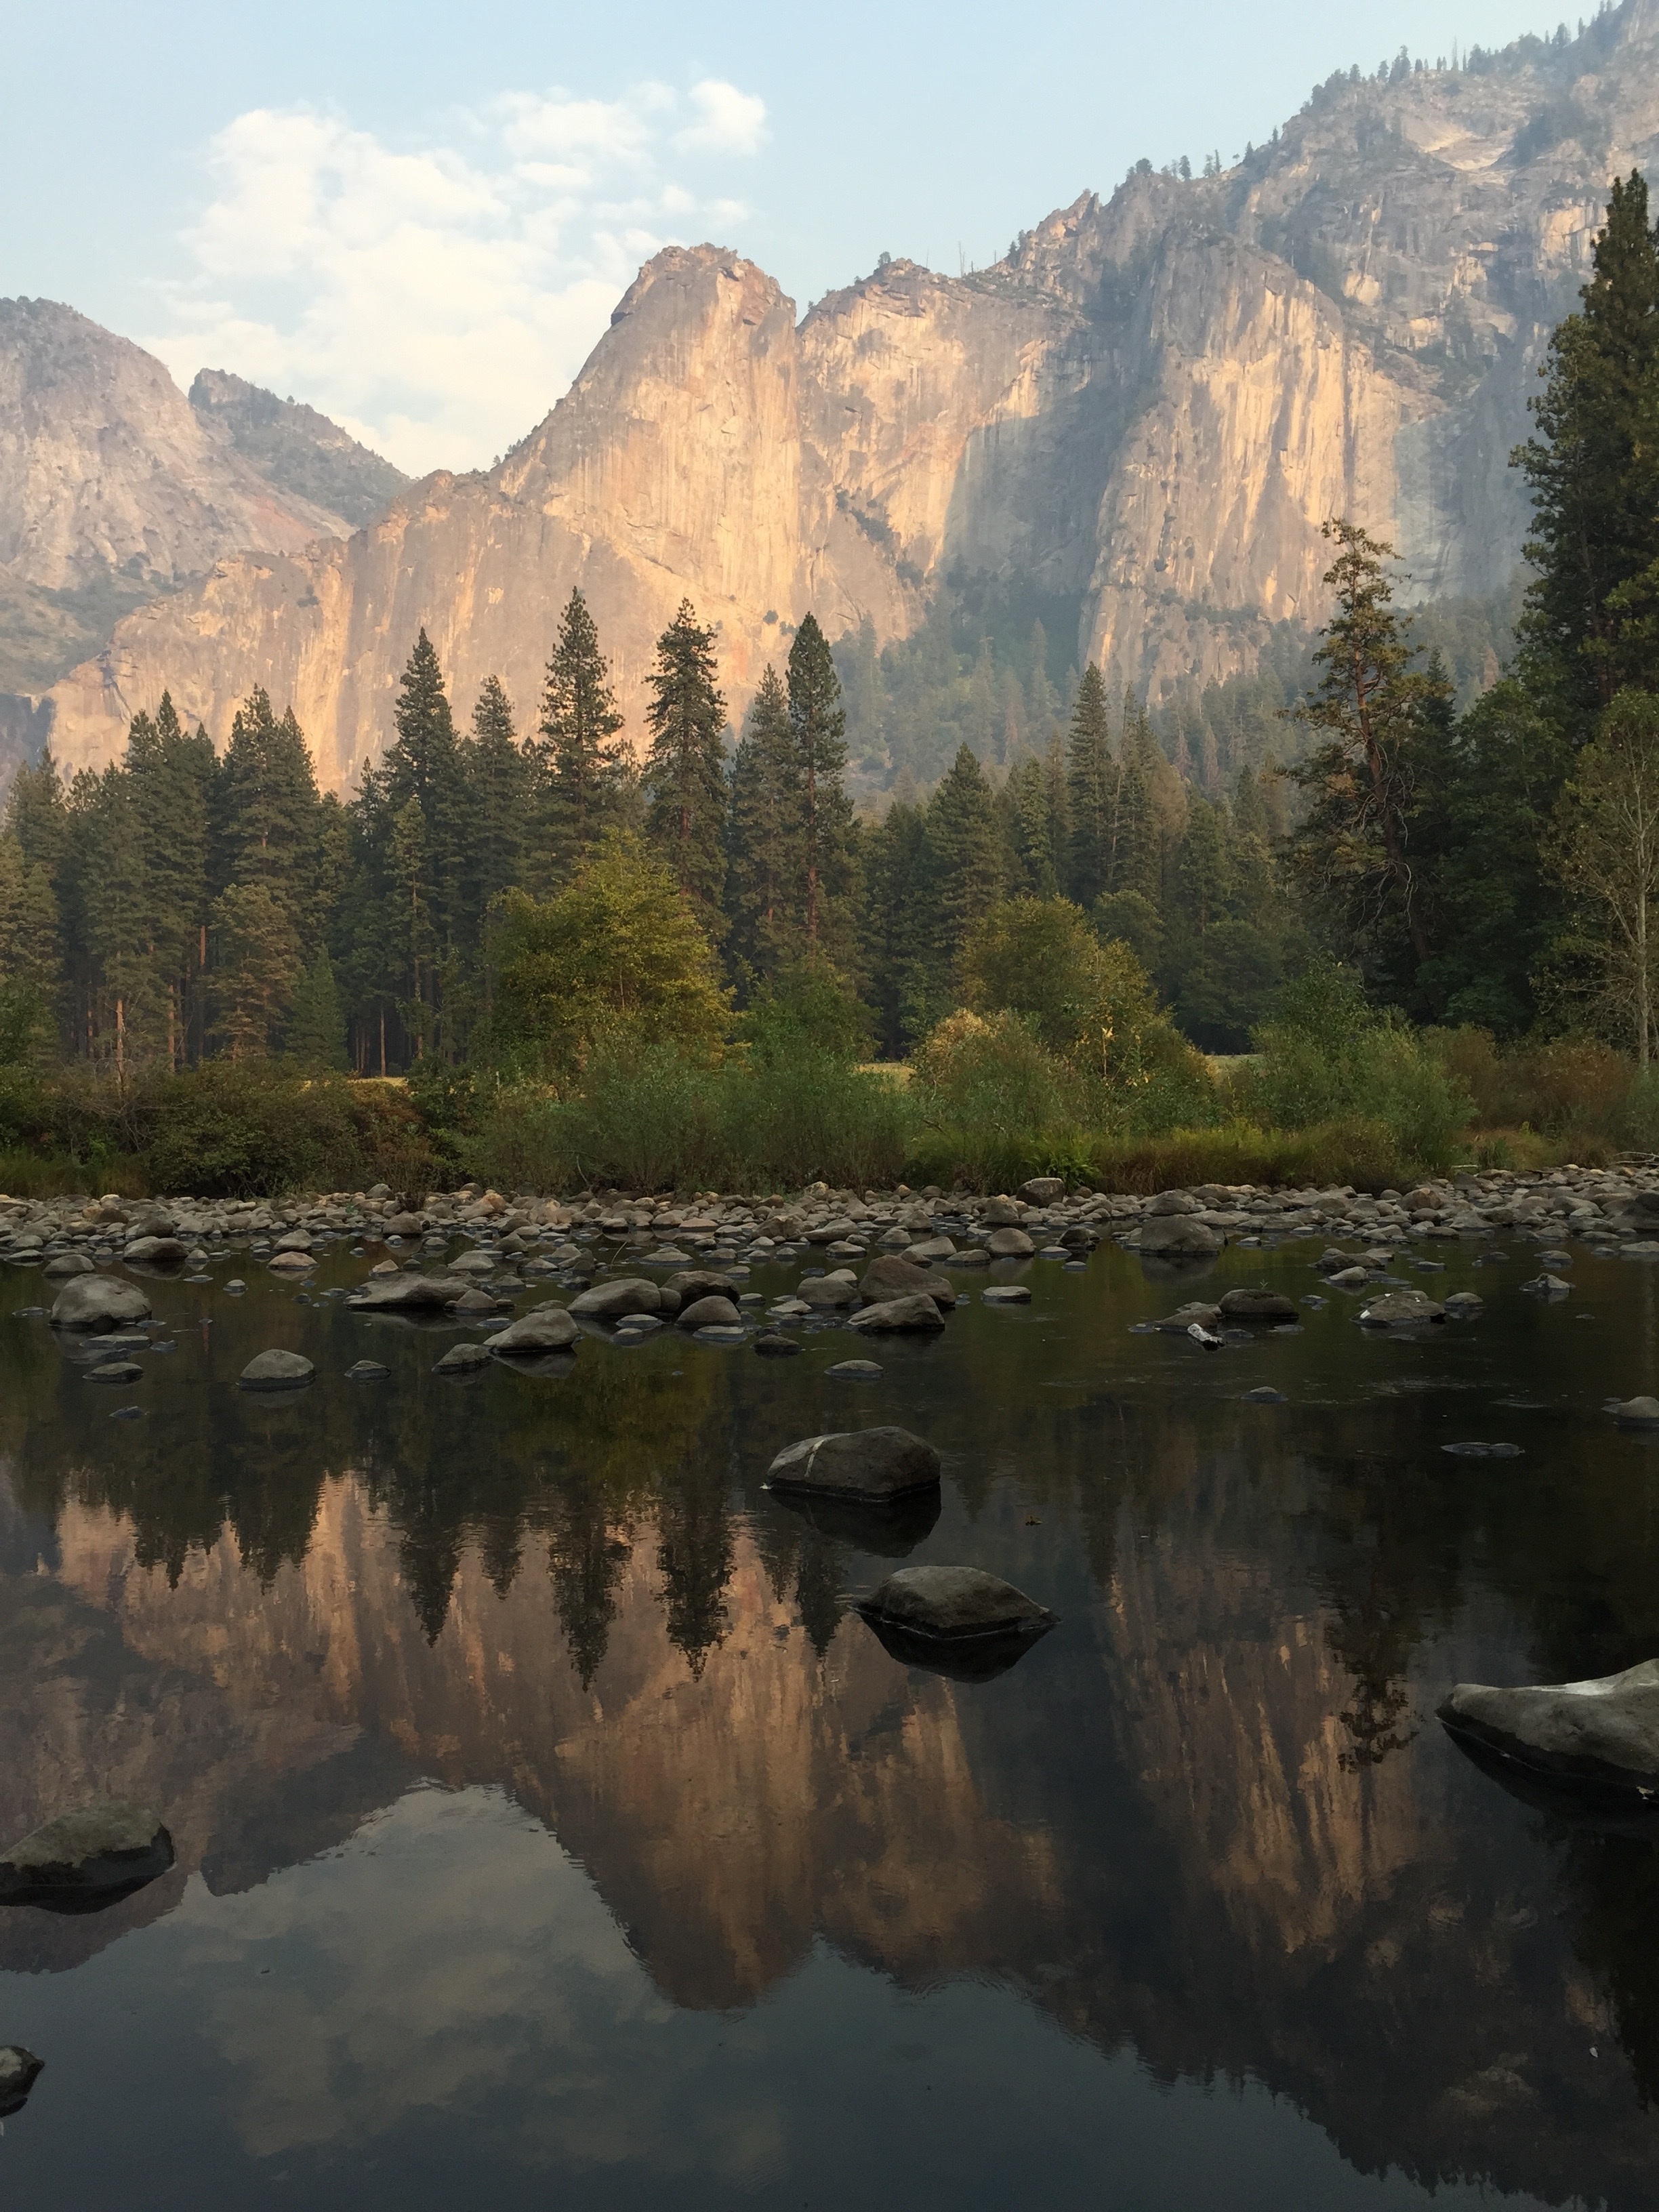
landscape, tree, water, nature, forest, outdoor, wilderness, mountain, morning, lake, view, river, valley, mountain range, range, clear, reflection, tranquil, autumn, scenery, calm, serene, reservoir, national park, trees, mountains, mountain lake, loch, glassy, landform, tarn, natural environment, geographical feature, atmospheric phenomenon, mountainous landforms